Edwin L. Heller

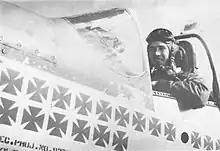
Heller onboard his P-51 Mustang

He was then assigned to the 486th Fighter Squadron of the 352nd Fighter Group. The 352nd FG boarded the troopship RMS "Queen Elizabeth" in June 1943. The group landed in the United Kingdom in July, and was assigned to RAF Bodney in Watton, Norfolk, under the operational control of the 67th Fighter Wing, VIII Fighter Command.